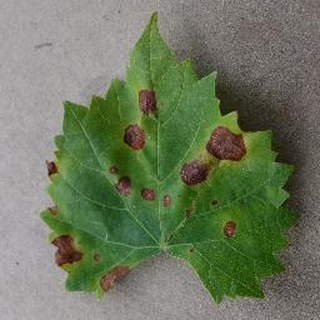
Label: grape_black_rot